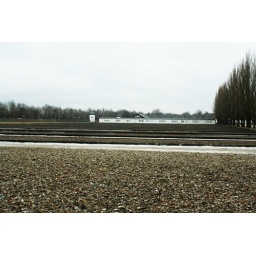
the building in the back ground is the one prisoner barrack that is still in tact, the rest were removed